Canada Life

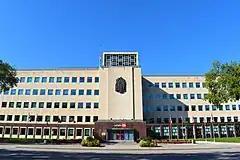
Canada Life Building in Winnipeg on Osborne St. North.

The Great-West Life Assurance Company (French: "La Great-West, Compagnie d'Assurance-vie") provided life, disability, and health insurance; benefit and retirement plans; and investment advice. It was active in both the United States and Canada.